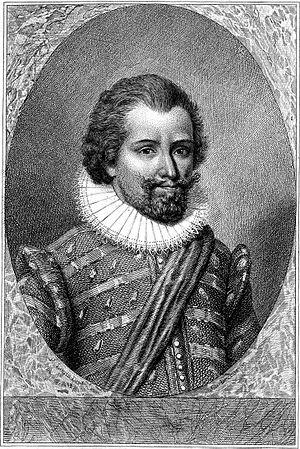
Thomas Sonnet de Courval, né en 1577 à Vire et mort en 1627 à Paris, est un poète satirique français.
La liste d'écrivains normands énumère des écrivains nés en Normandie ou y ayant durablement vécu et les écrivains ayant écrit en Normand ou en Anglo-normand.